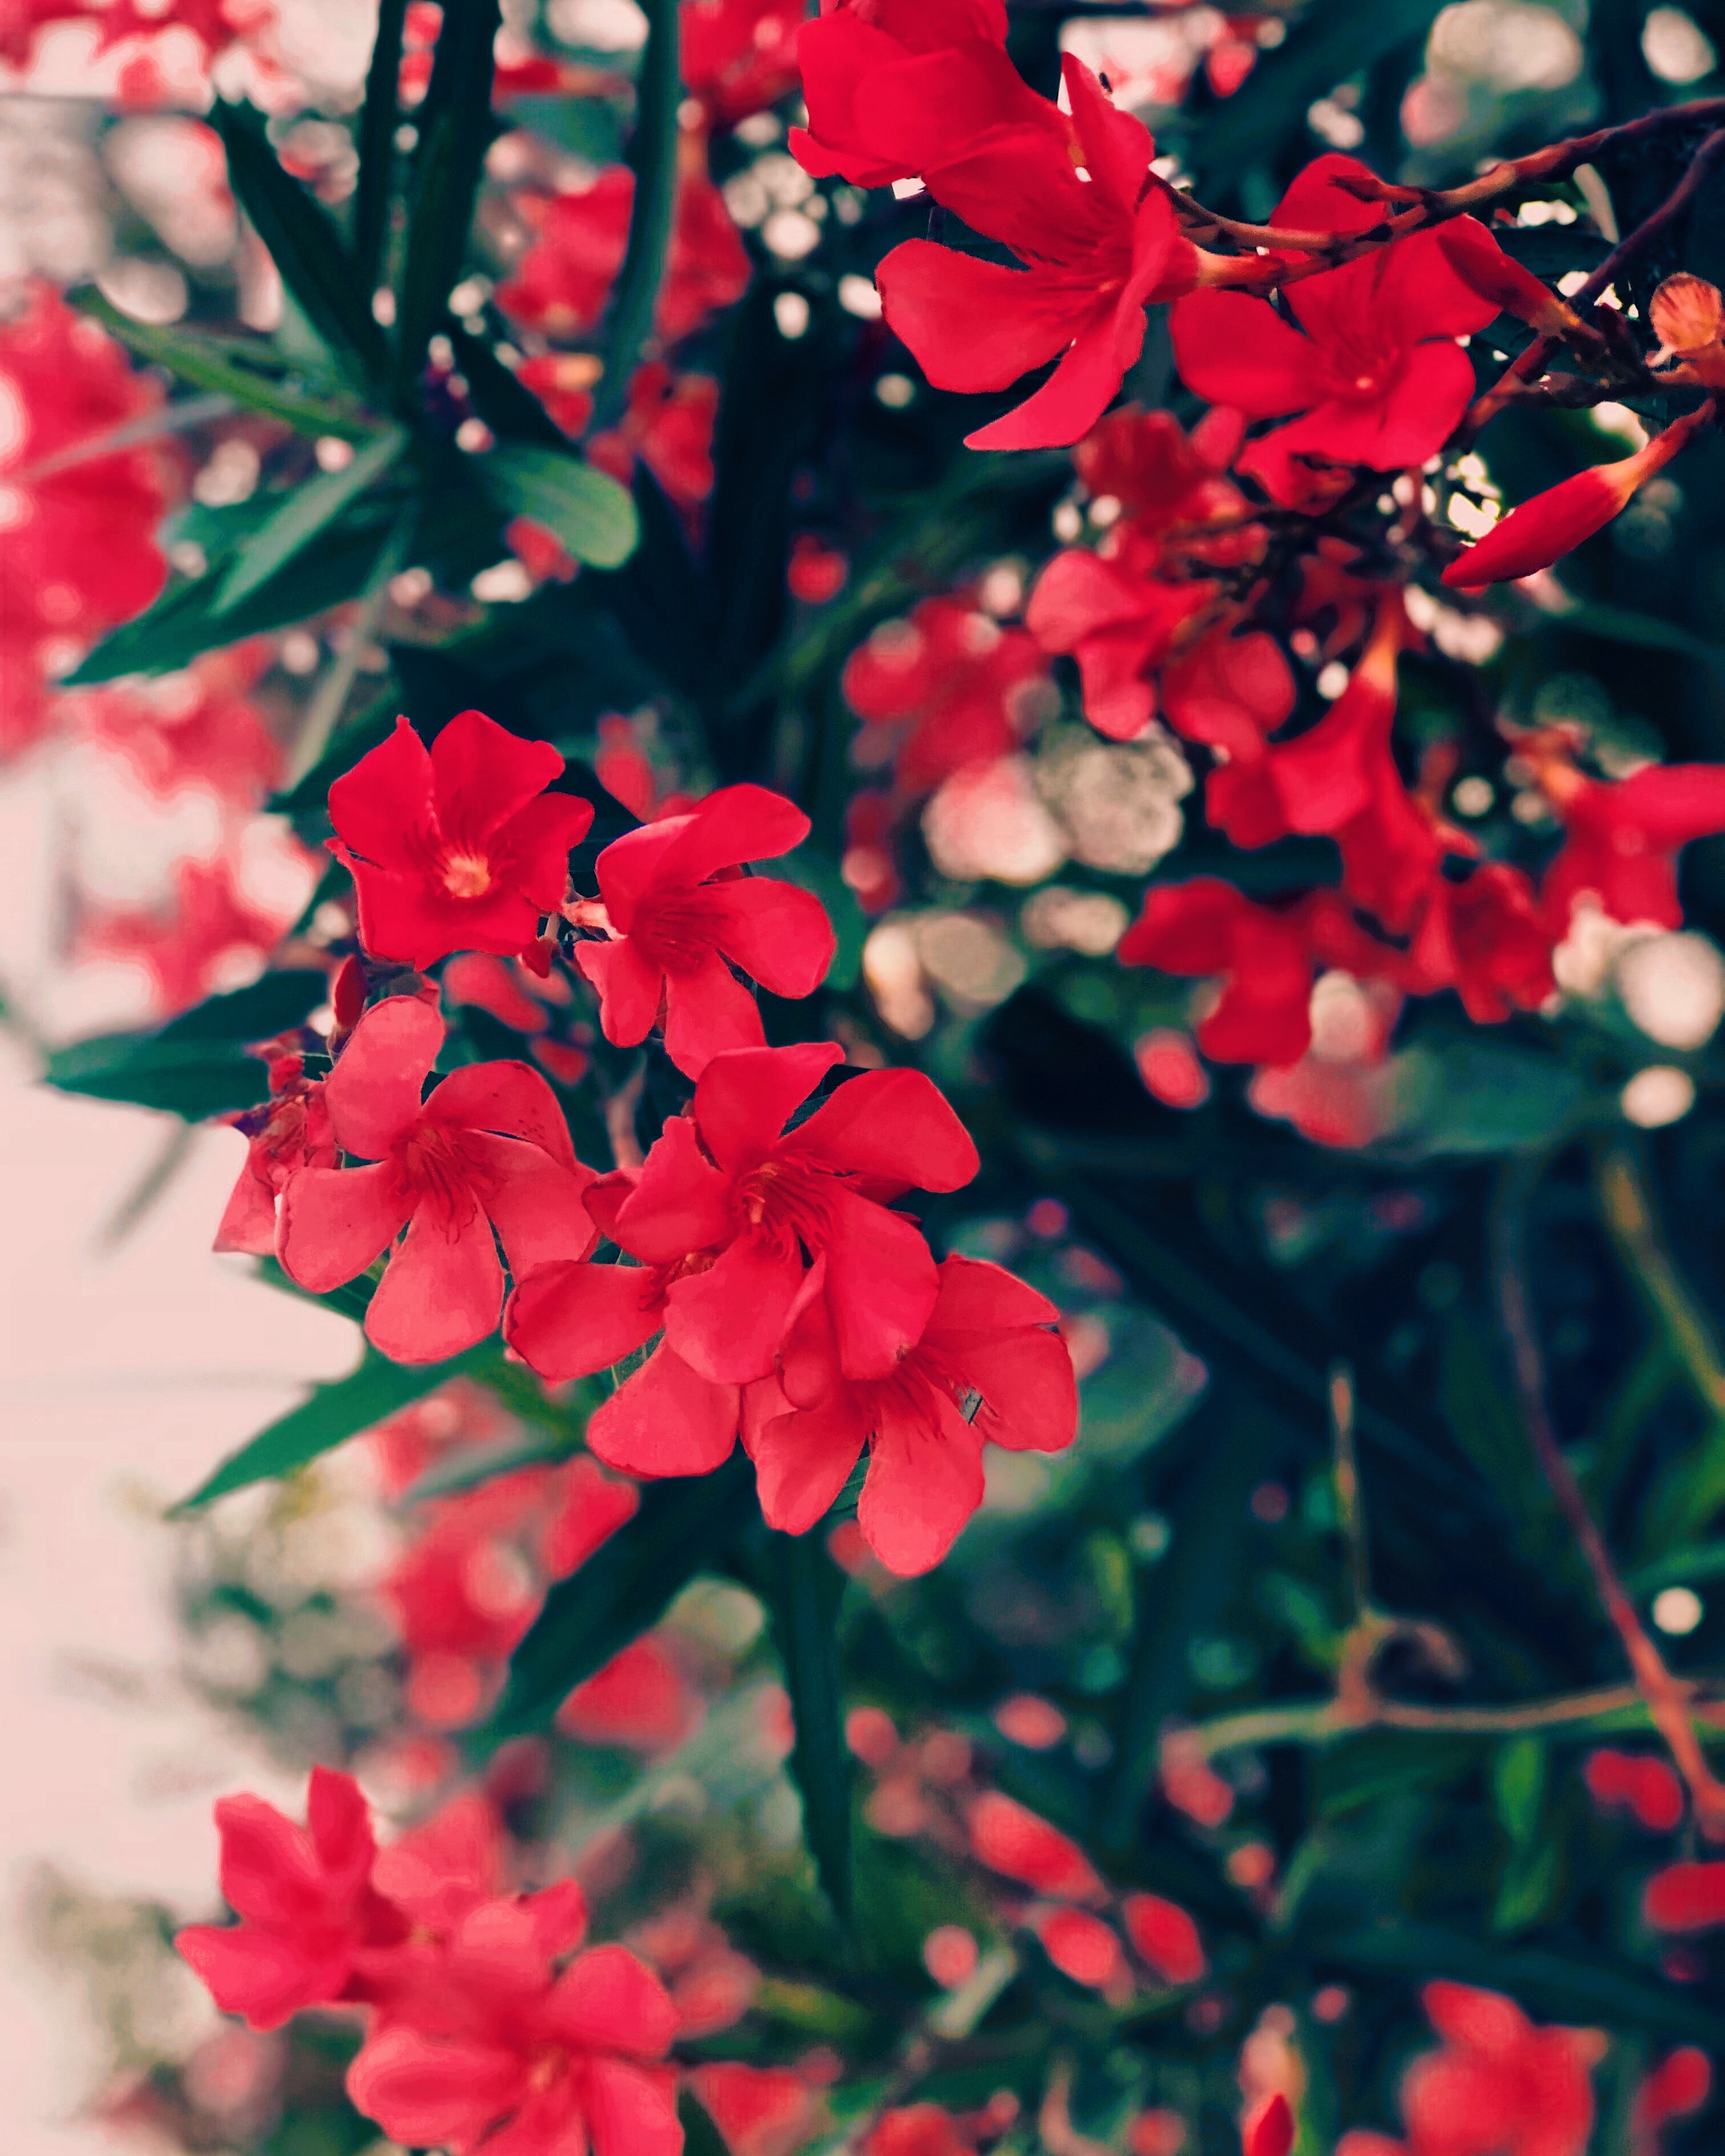
flower, flowering plant, plant, red, petal, annual plant, impatiens, perennial plant, begonia